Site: brandenburg
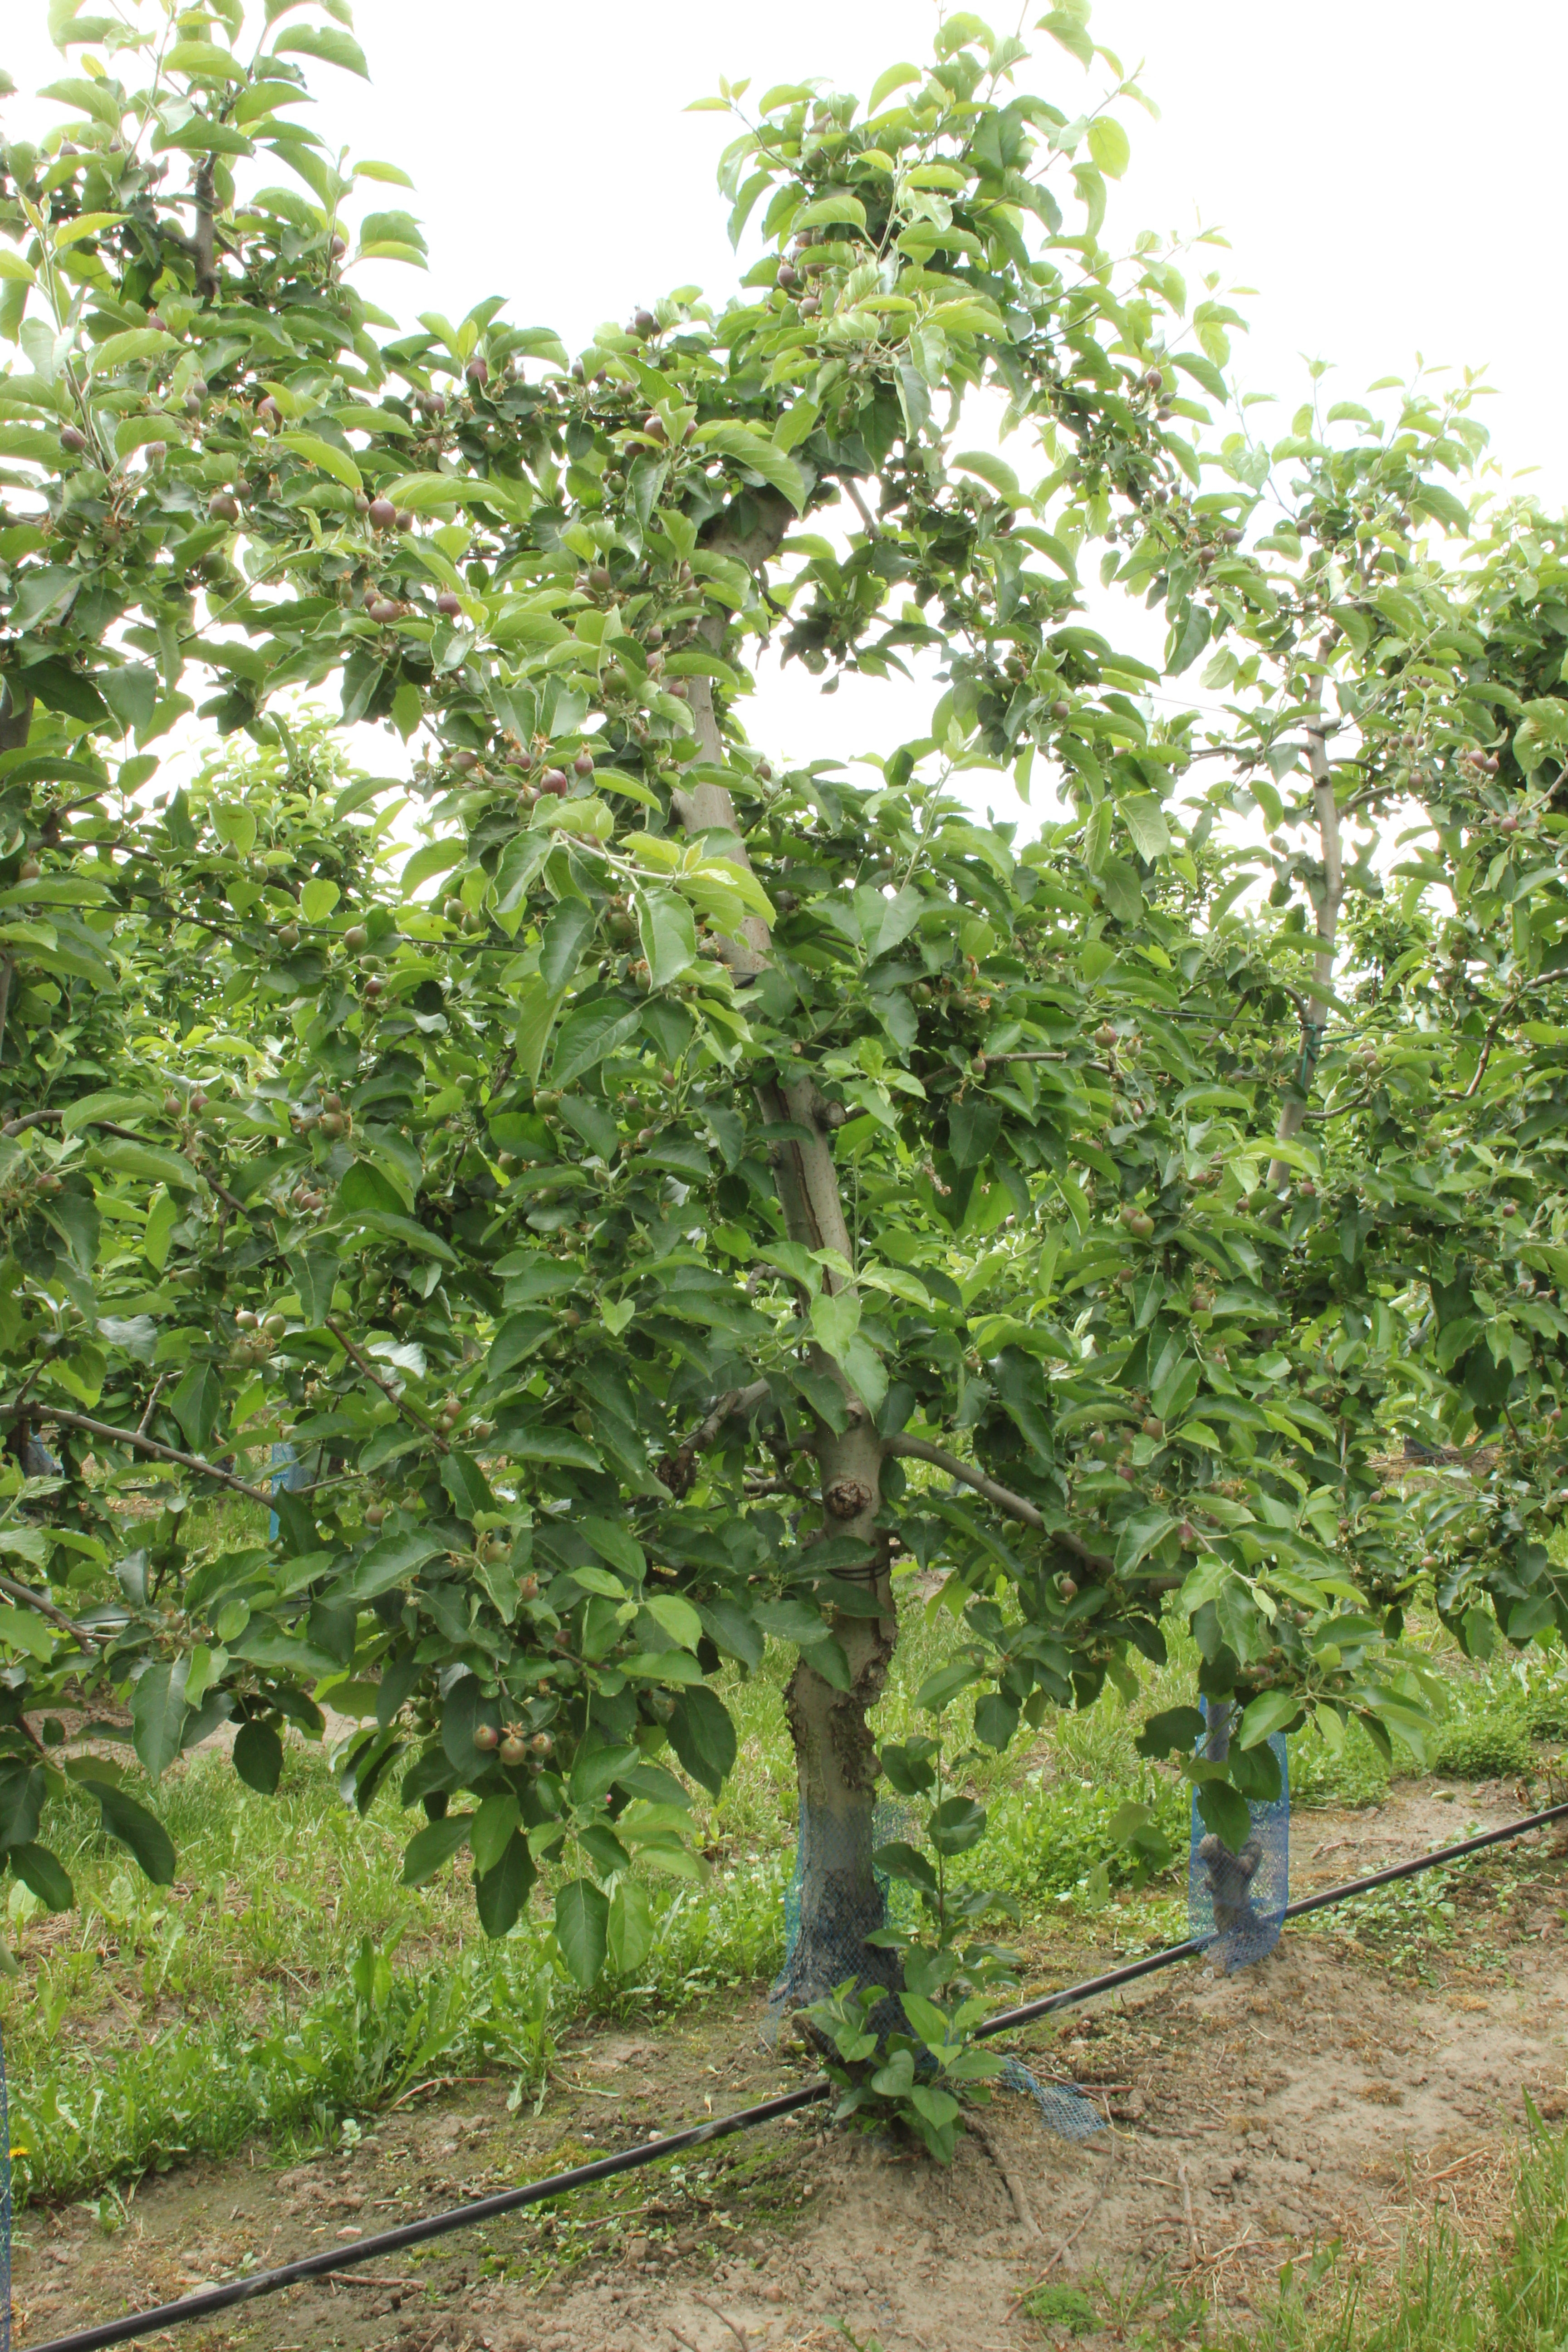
Growth stage (BBCH 72): Development of fruit